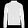
Label: Coat